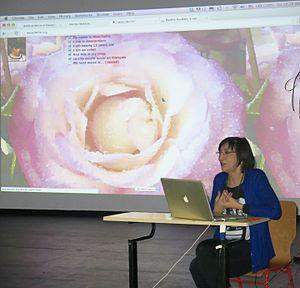
Conférence de Martine Neddam à l'ESAA, 18 janvier 2013
L'École supérieure d'art d'Avignon est un établissement public de coopération culturelle depuis le 23 décembre 2010, qui fait partie du réseau des Écoles d'art en France et délivre un enseignement supérieur sous tutelle du ministère de la Culture. Il a pour mission de délivrer une formation initiale à des étudiants recrutés chaque année sur concours.